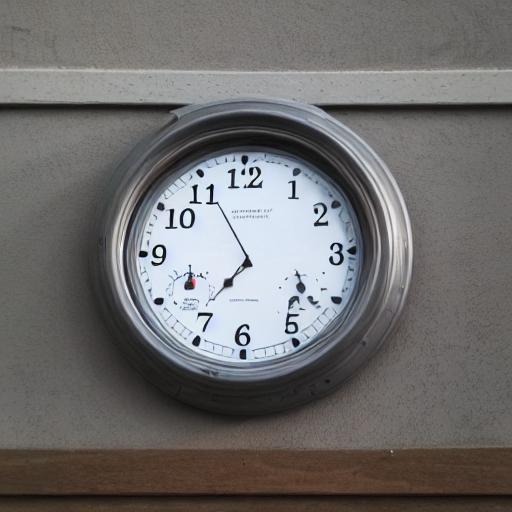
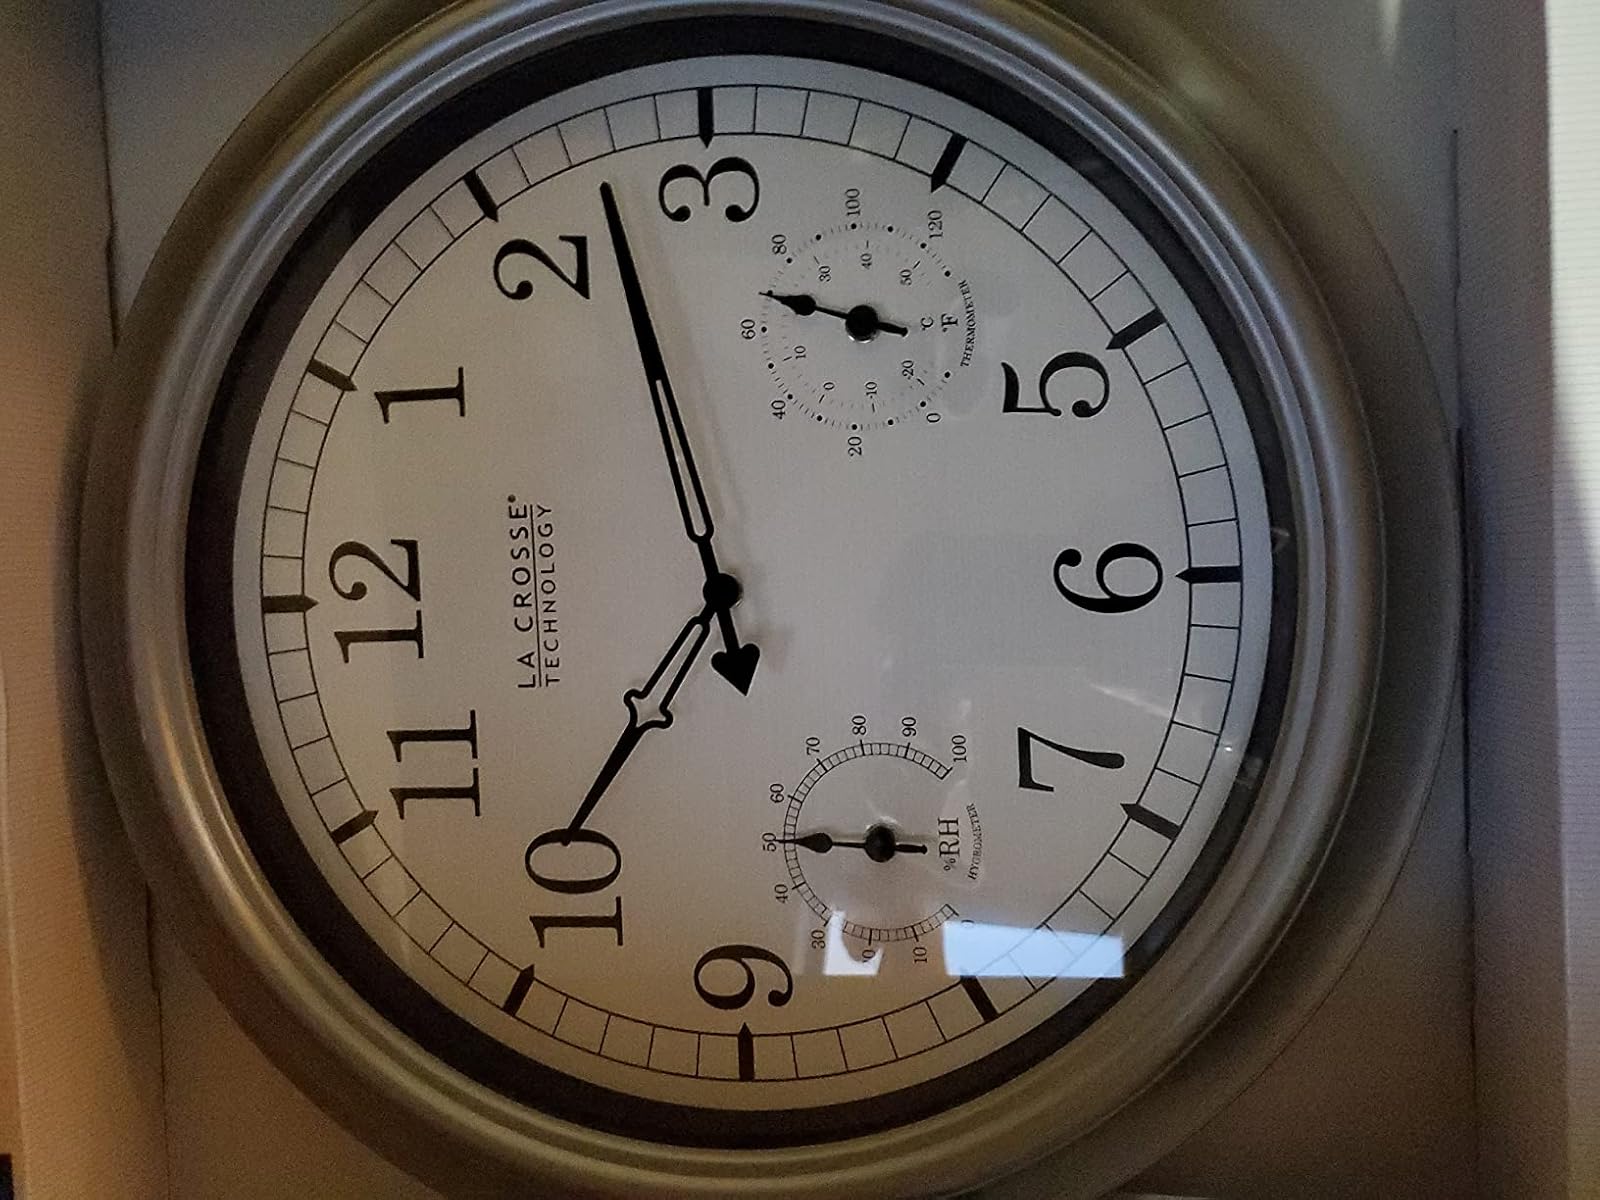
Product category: clock
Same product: no